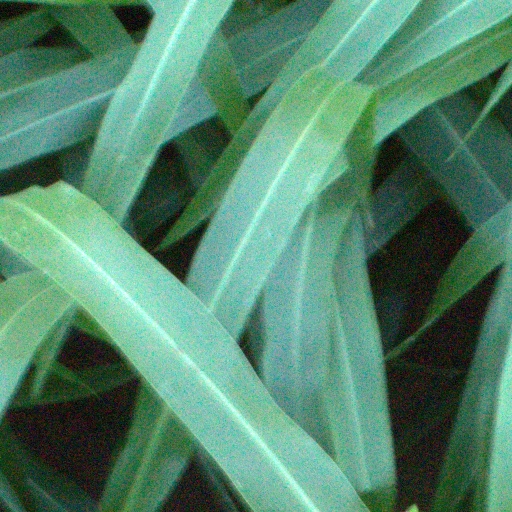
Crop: sorghum